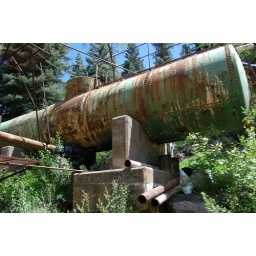
The tank at Tank Creek. Another water stop. Fed by mountain streams.